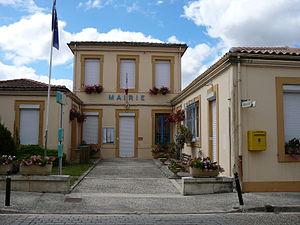
Mairie de Saint-Agnant. Charente-Maritime (17), Poitou-Charentes, France, Europe.
Saint-Agnant est une commune du sud-ouest de la France, située dans le département de la Charente-Maritime.